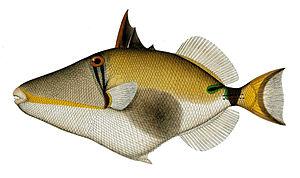
Rhinecanthus est un genre de poissons balistes rassemblant plusieurs Balistes picasso.
Rhinecanthus verrucosus est une espèce de poisson osseux de la famille des Balistidés.